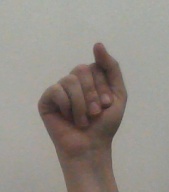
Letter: saad